George Headley

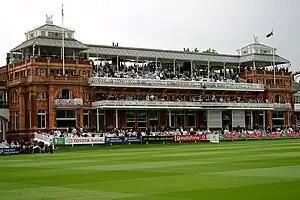
A cricket pavilion

Following his success in England in 1933, Headley was offered a two-year contract to play professional cricket for Haslingden in the Lancashire League for £500 per season, the highest of several offers. The money was far more than he was earning from working as a fruit picker in Jamaica, and after consulting the Jamaican Cricket Board, who advised him to accept, he signed with the club on 8 September 1933. There was a special provision which allowed Headley to be released to play for West Indies. Living in Haslingden where there were few, if any, other black people, Headley faced some prejudice from residents. However, he was generally welcomed and accepted. His first season was in 1934 and his first match was against Nelson, for whom Headley's West Indian Test colleague Learie Constantine played. Headley had a difficult match. As the professional, he was expected to open the bowling although, as a spinner, he would normally have bowled later in an innings. When he batted he was run out for a duck by Constantine after facing one delivery, and Haslingden lost the match. After this poor start, Headley scored 1,063 runs in the season at an average of 50.62, with three centuries. He changed his bowling style to medium pace and took 59 wickets at an average of 16.59. In 1935 he scored over 900 runs at an average of 61.13, and took 34 wickets; his contract was renewed for another two years. In 1936 he again scored over 900 runs, and took 54 wickets. In 1937 he broke the record for most runs scored by any player in a Lancashire League season, accumulating 1,360 at an average of 97.15, with five centuries; he also took 41 wickets. Headley's final two-year contract with the club covered the seasons 1938 and 1940, since he was expected to tour England with the West Indies team in 1939. The war prevented him playing in 1940, so his last season with Haslingden was 1938. Although in that year his overall batting performance declined, to 677 runs at an average of 37.61, he took 76 wickets at 9.70 and had success in the Worsley Cup competition, including one innings of 189 not out in a match played over five evenings.